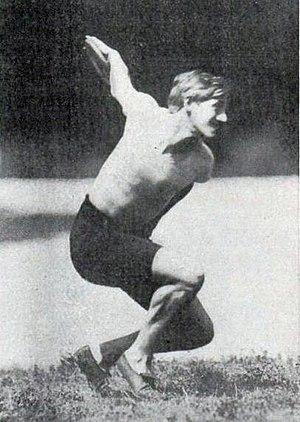
Guillaume de Saint Cyr, avec le RCF champion de France du saut en hauteur 1896 et du lancer du disque 1897 (record personnel 29 m 94 en 1897). Également vice-champion de France du saut en hauteur 1895, vice-champion du lancer du poids 1899, vice-champion du lancer du disque 1899, 3e du saut en hauteur 1897 et 1898, 3e du lancer du disque 1898, 1900 et 1902, et 4e du 400 mètres 1897. Sergent aviateur durant le premier conflit mondial, avec la médaille militaire.
Les Championnats de France d'athlétisme 1897 ont eu lieu les 27 juin et 4 juillet 1897 à la Croix-Catelan de Paris. L'épreuve du lancer du disque est introduite lors de ces championnats.